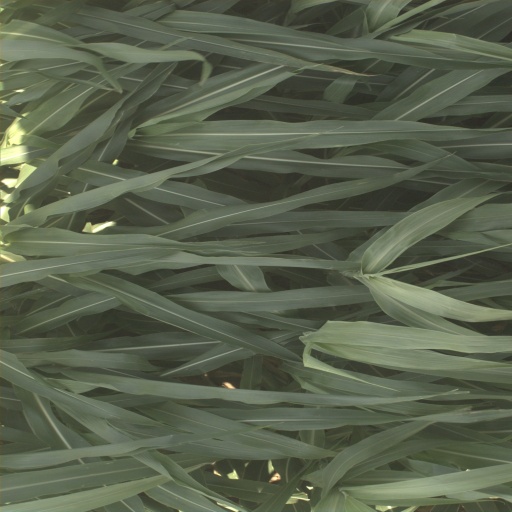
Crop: sorghum